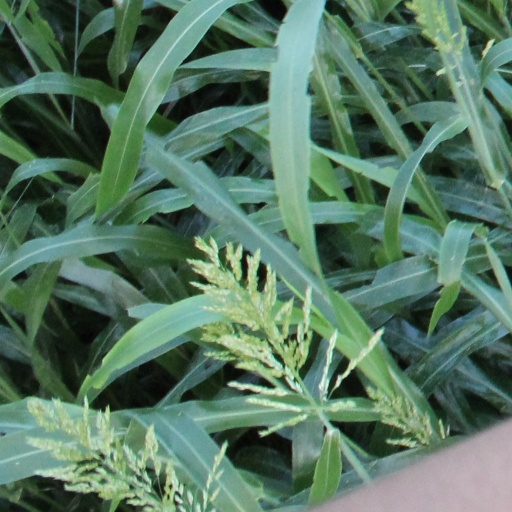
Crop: sorghum